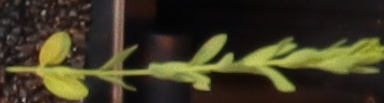
Label: Flax